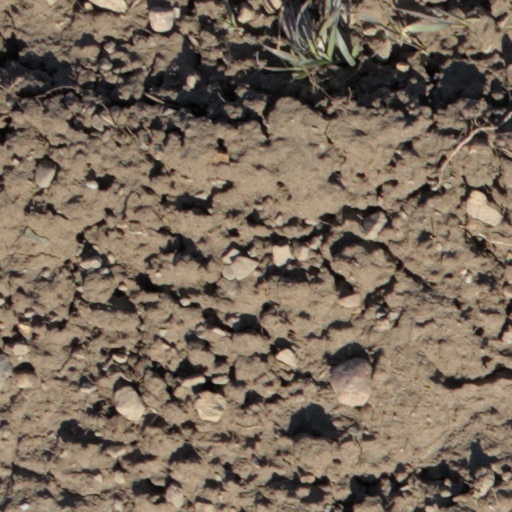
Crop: wheat